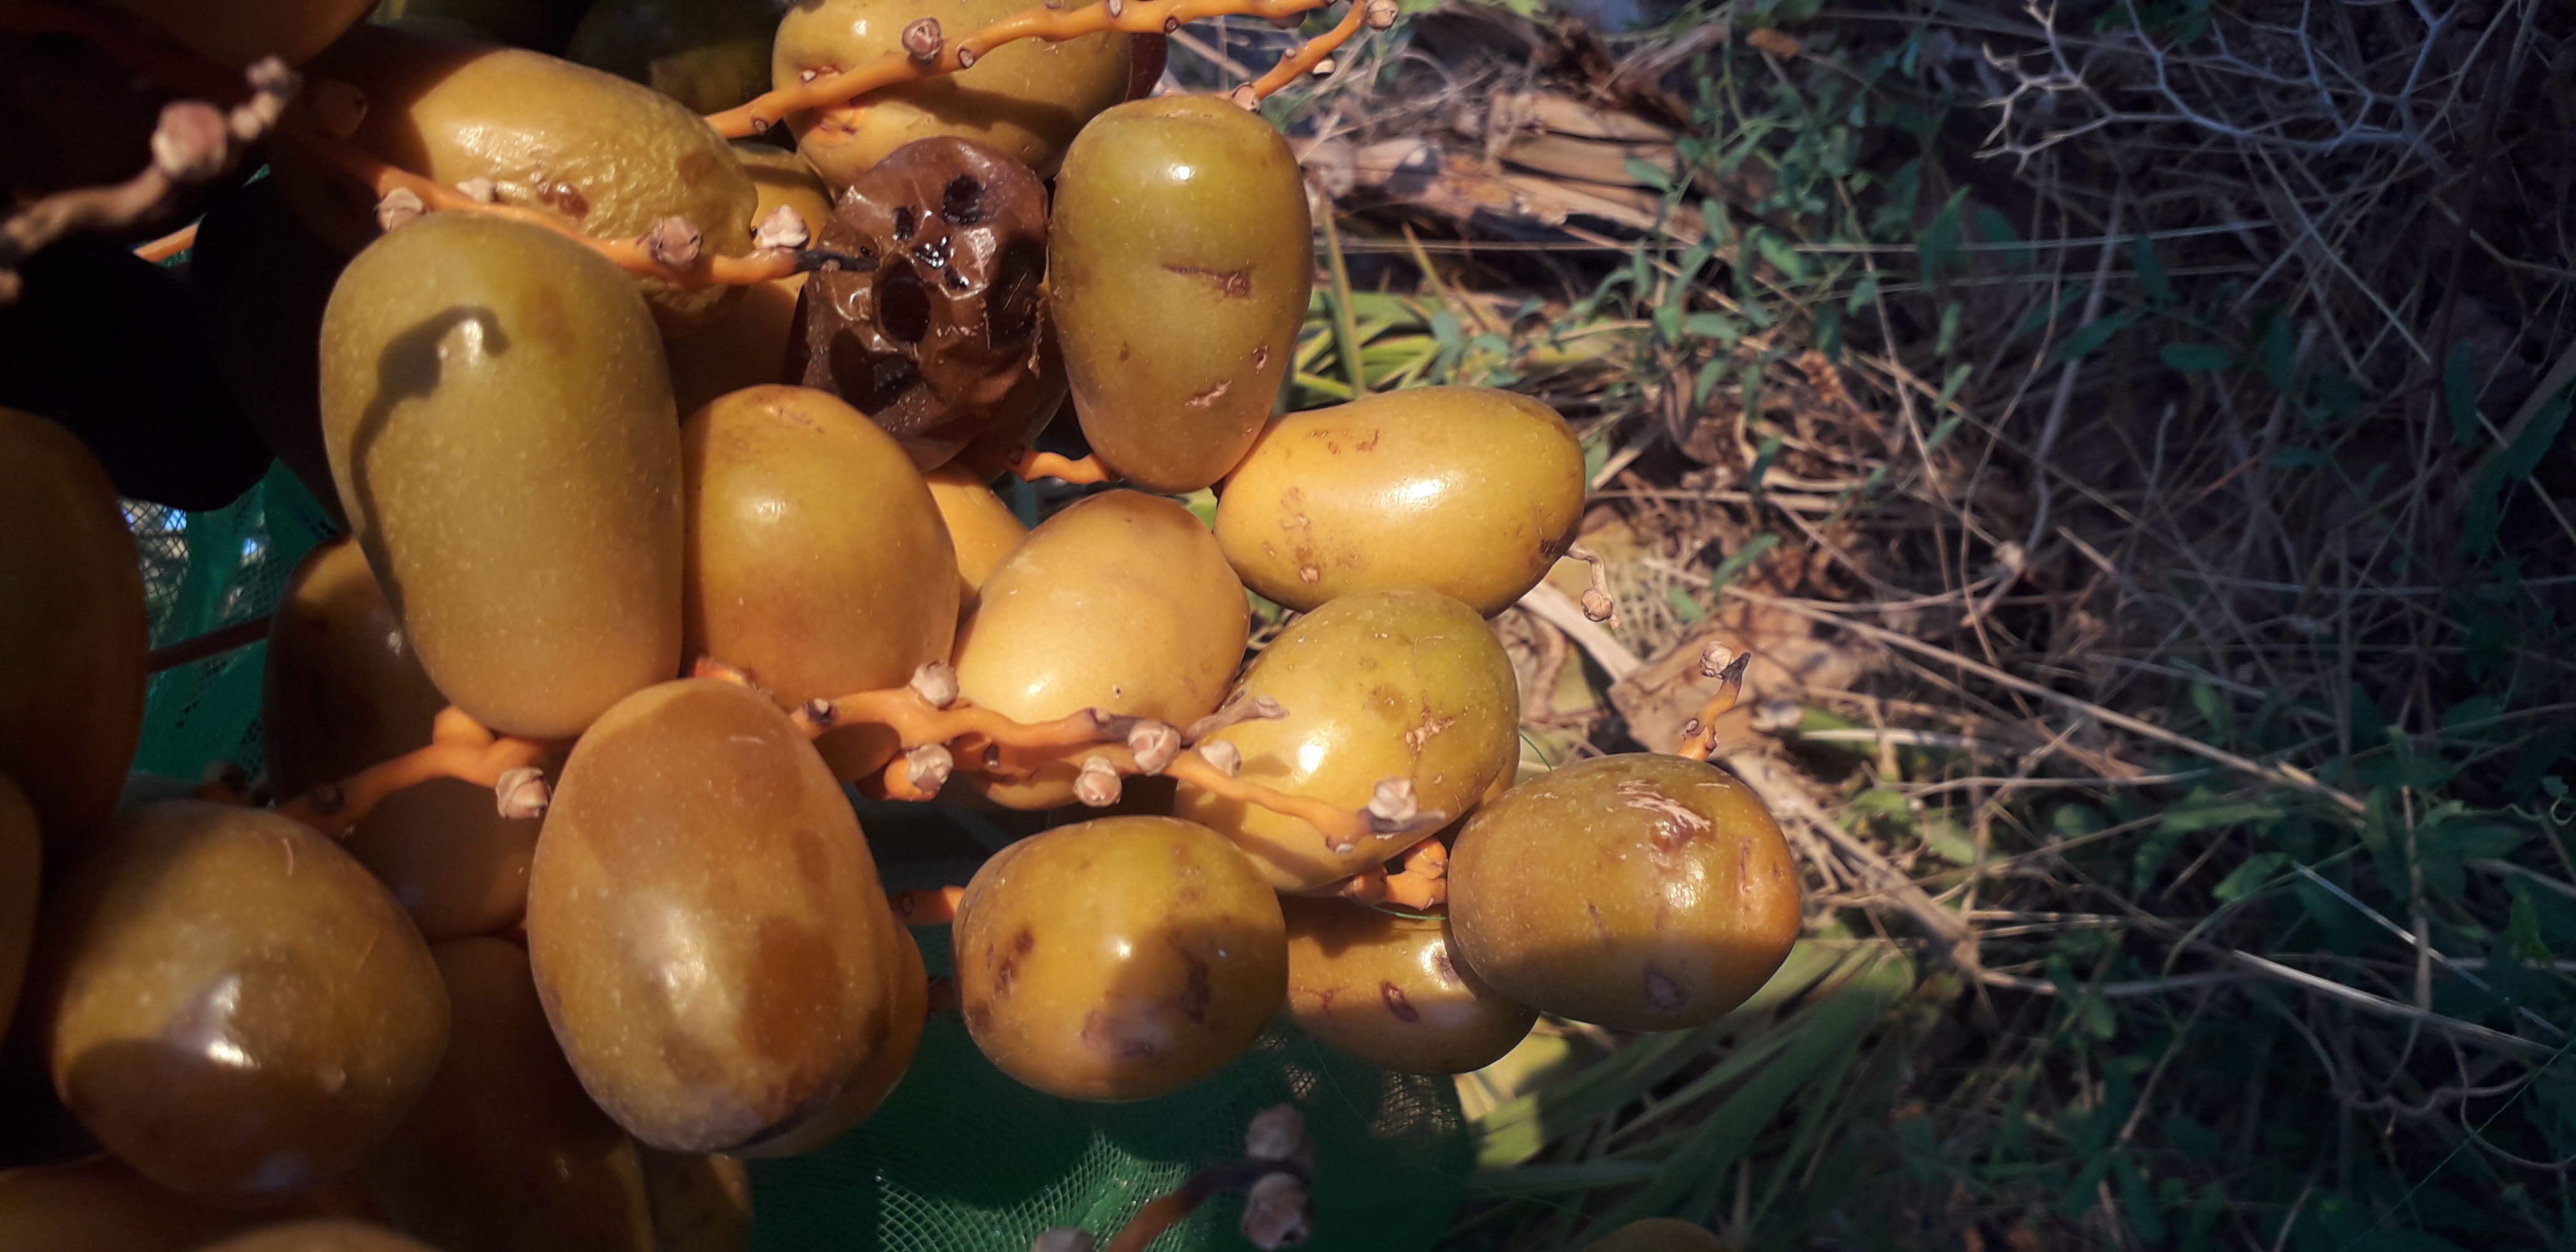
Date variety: Boufagous